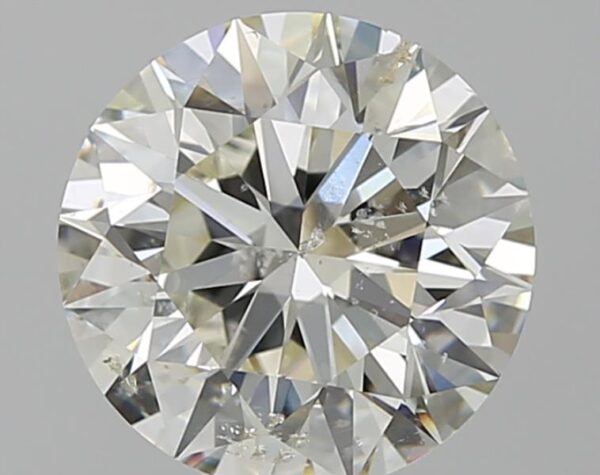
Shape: round
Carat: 3.4
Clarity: SI2
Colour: K
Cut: EX
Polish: EX
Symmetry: EX
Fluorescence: N
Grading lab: GIA
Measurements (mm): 9.6 x 9.64 x 6